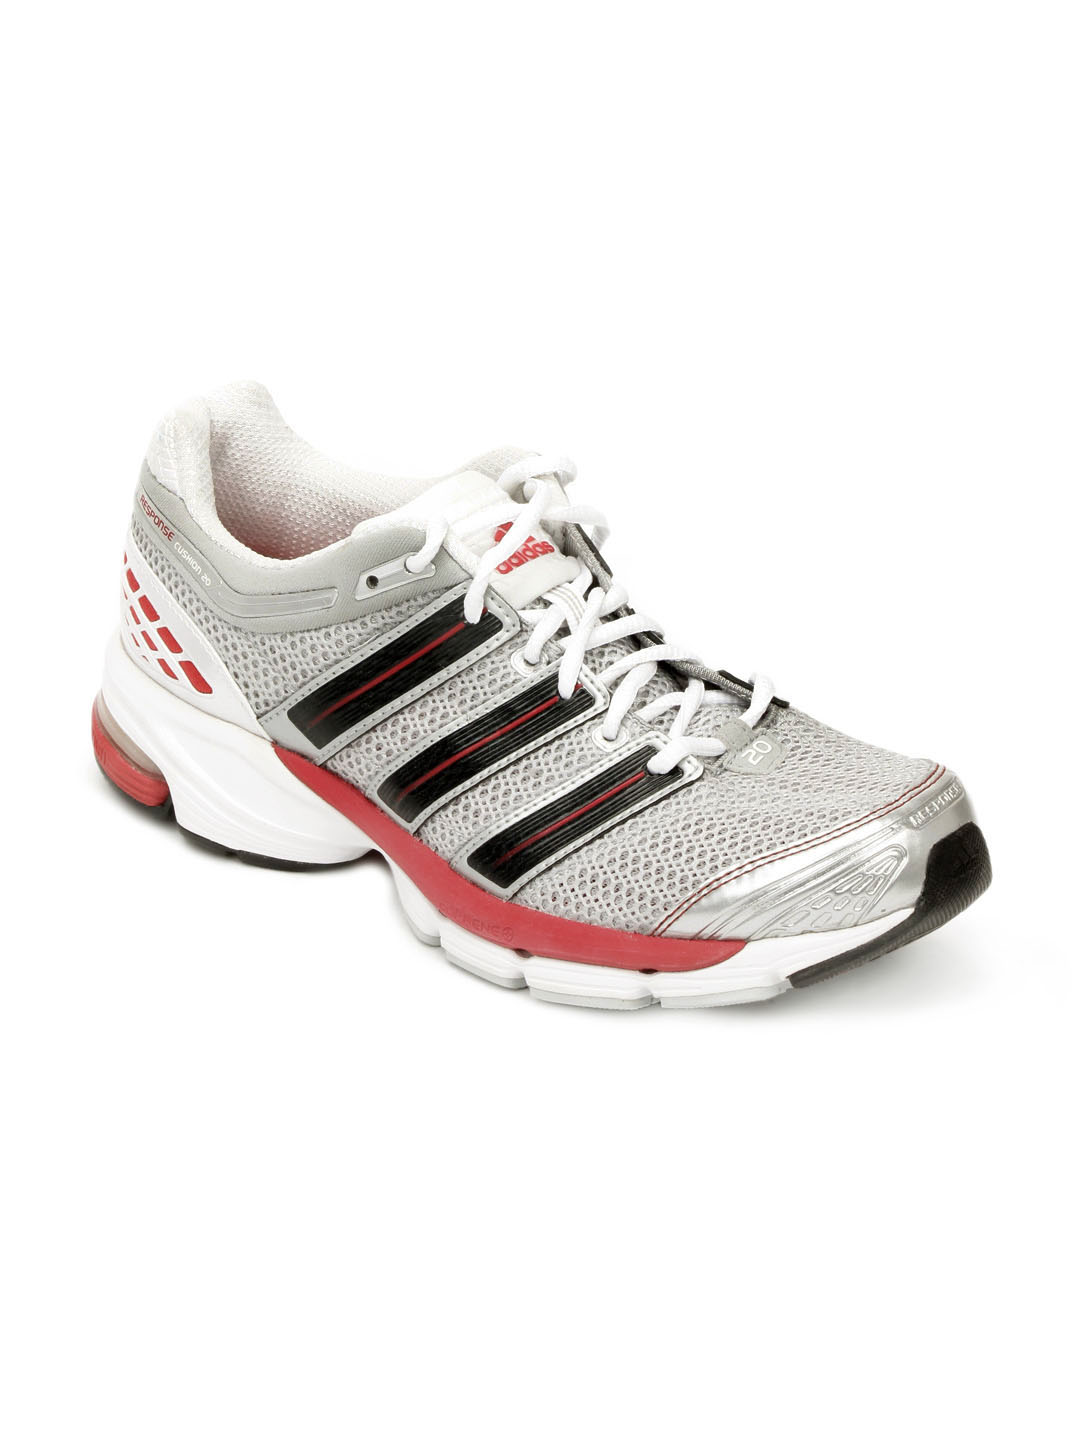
ADIDAS Men Silver Response Sports Shoes
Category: Footwear / Shoes / Sports Shoes
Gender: Men
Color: Silver
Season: Summer 2012
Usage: Sports